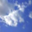
Label: cloud